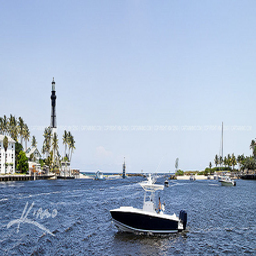
A motorboat is out on an enormous blue lake with beach houses, palm trees and a light house at the shore.
A boat floating on a large body of water.
A boat moving through the water next to the shore.
A small boat is in a channel of royal blue water.
A boat is floating confront of a lighthouse in a tropical place.